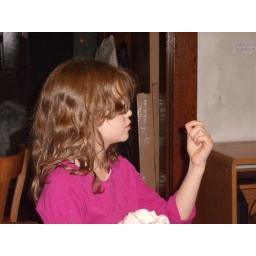
Julie wonders why there is cat hair in the house